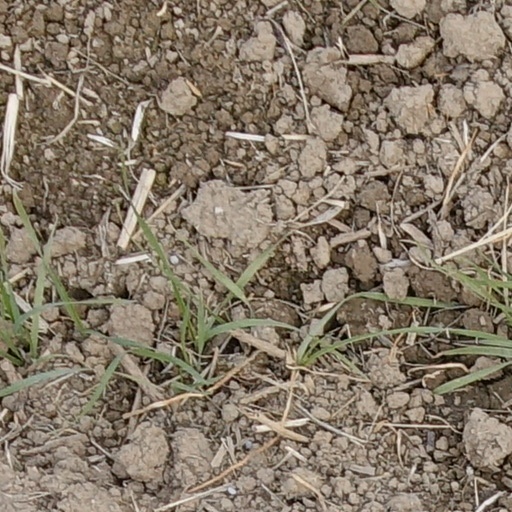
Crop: wheat